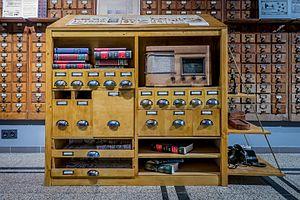
Le Mundaneum, ouvert au public depuis 1998, est un centre d'archives de la Communauté française de Belgique et un espace d'expositions temporaires situé, depuis 1992, à Mons, dans la province de Hainaut en Belgique.